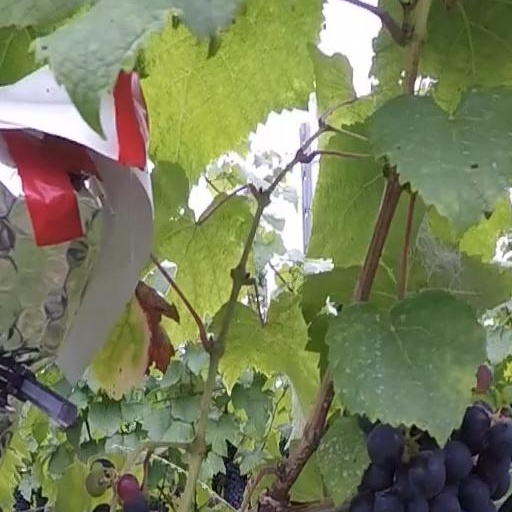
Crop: grape